Royal Armoury of Madrid

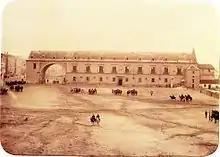
Back facade of the Antigua Real Armería de Felipe II (photo in 1884).

The new site was structured around a rectangular hall of 63 meters long by 10 meters wide, and consisted of a ground floor and main floor. Crowning the building was a ledge of stone on which stood the roof truss and slate roof, with stepped gables at both front ends. Downstairs were three naves, while the upper floor, housing the Armory, was completely open. The interior of the hall was completed in 1565. It was whitewashed and a large portion decorated with azulejos from Talavera de la Reina pottery by Juan Florez.